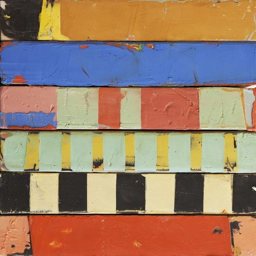
evidence an art for sale